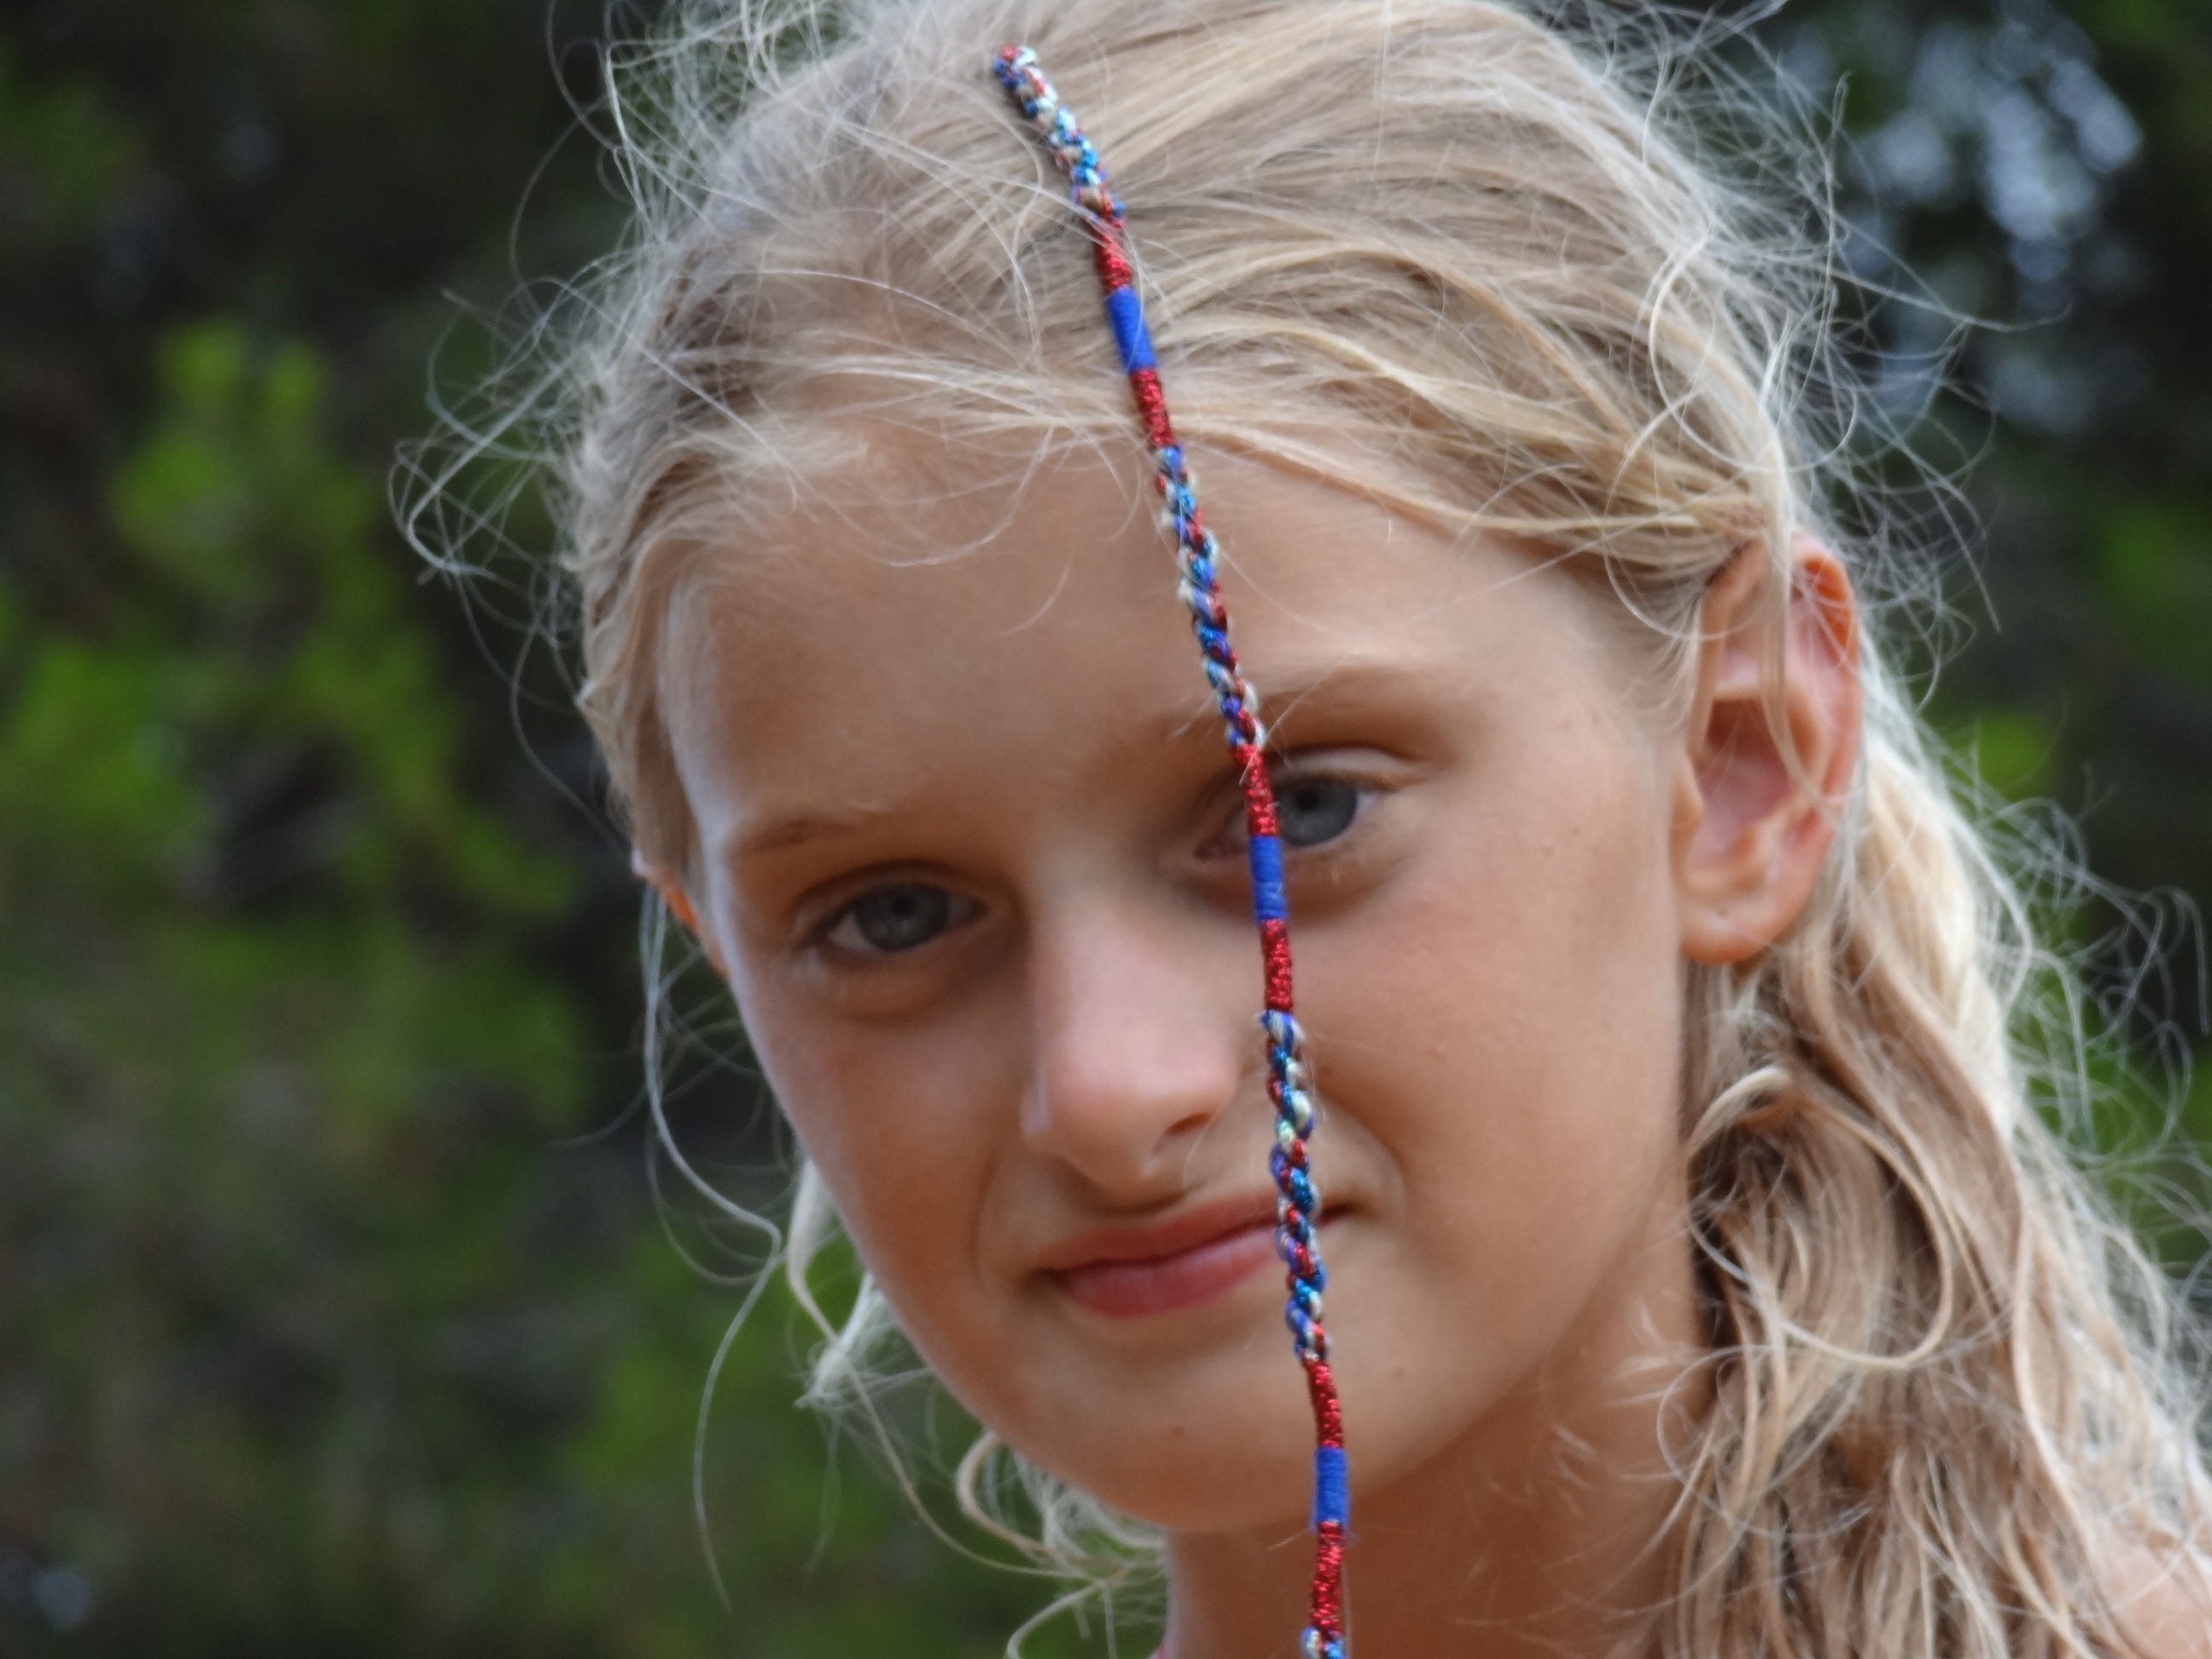
nature, grass, person, girl, woman, hair, portrait, model, spring, child, lady, facial expression, hairstyle, smile, close up, face, toddler, eye, head, skin, beauty, blond, organ, daughter, photo shoot, portrait photography